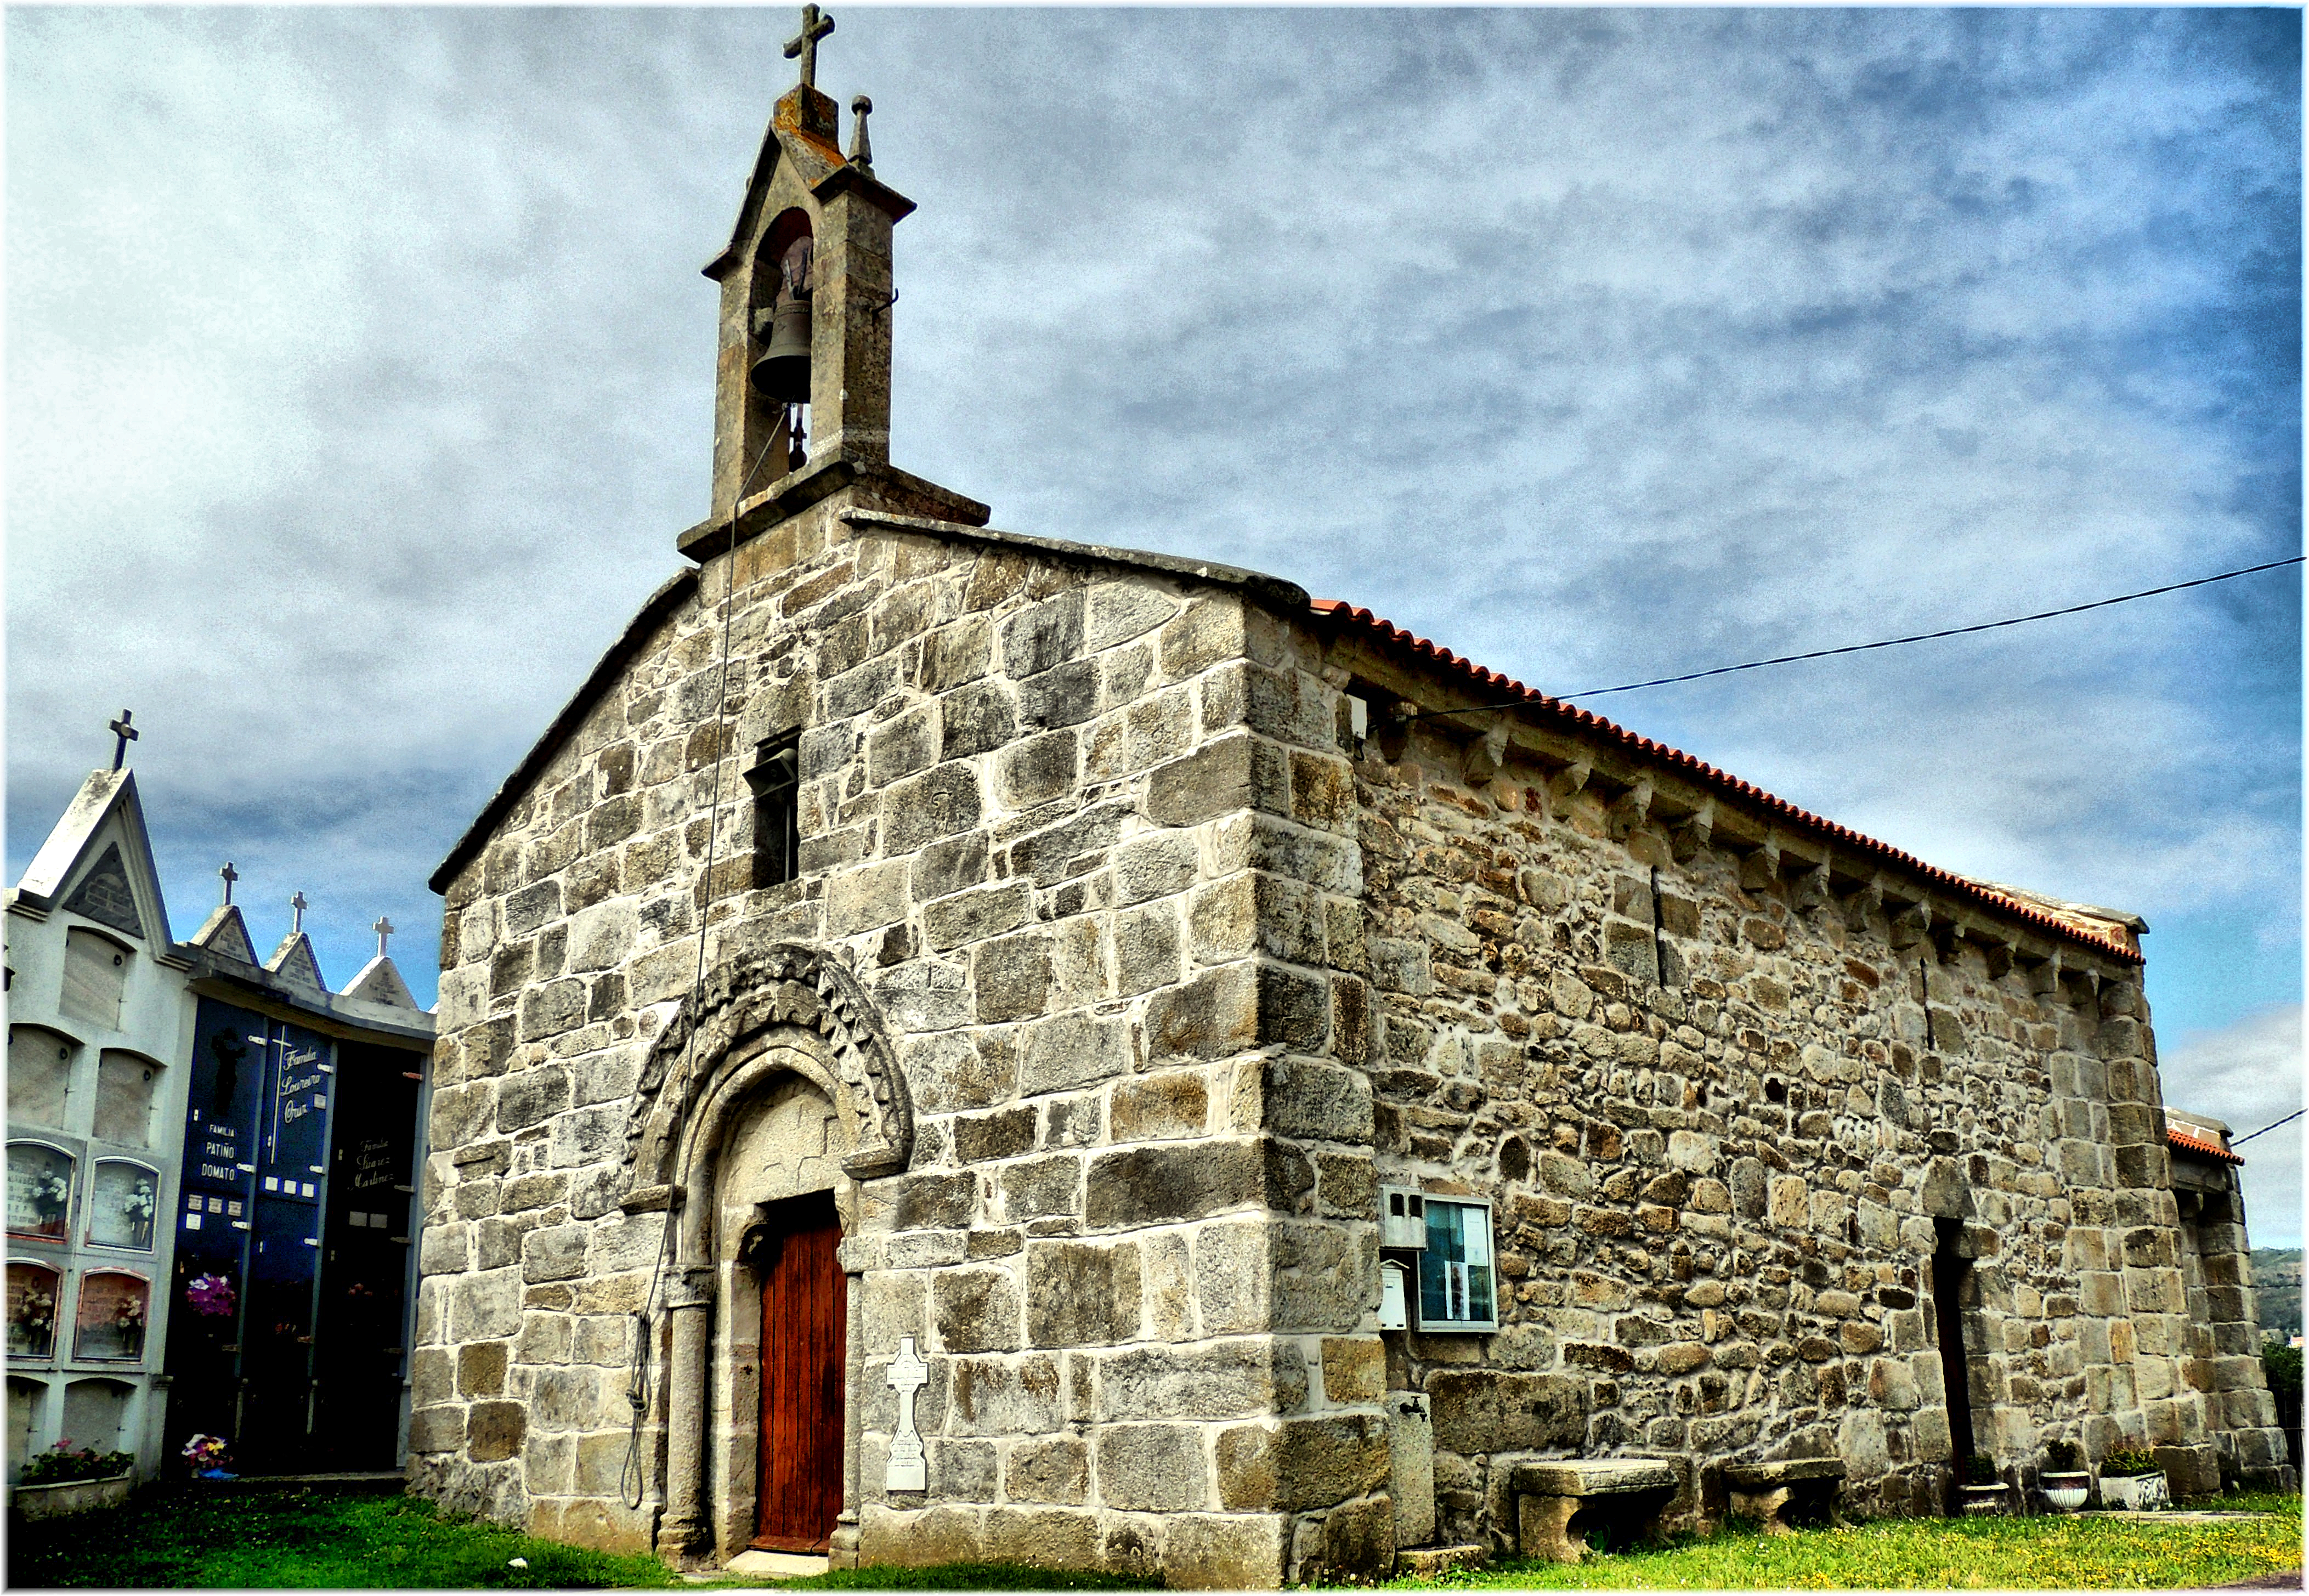
town, building, church, cathedral, chapel, place of worship, monastery, abbey, estate, middle ages, spanish missions in california